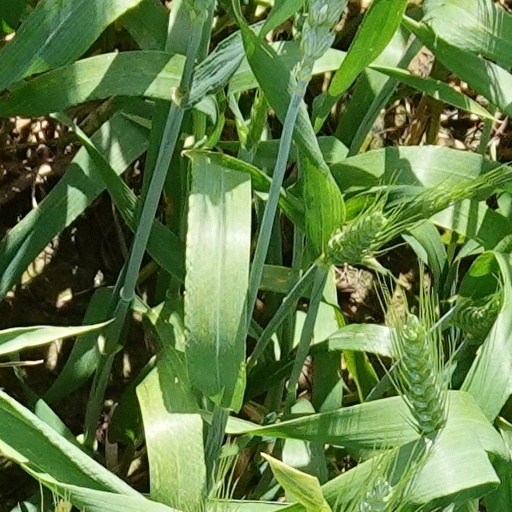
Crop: wheat